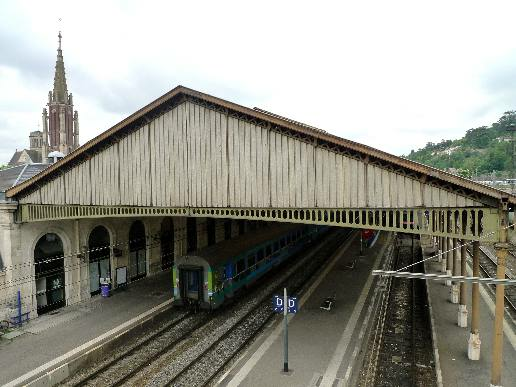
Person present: No